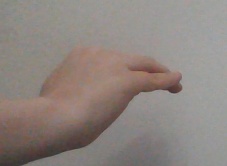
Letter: haa